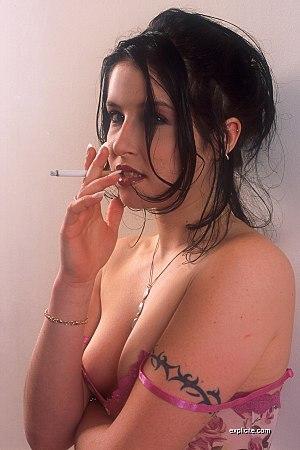
Tiffany Hopkins par John B. Root